Ingrid Beazley

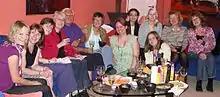
A gathering of contributors to the community blog, "Dulwich OnView", in 2008, with Beazley on the left.

Ingrid Beazley FRSA (17 January 1950 – 21 April 2017) was an art museum curator, author, editor, and educationist, based in Dulwich, south London, England. She was a pioneer in promoting street art.